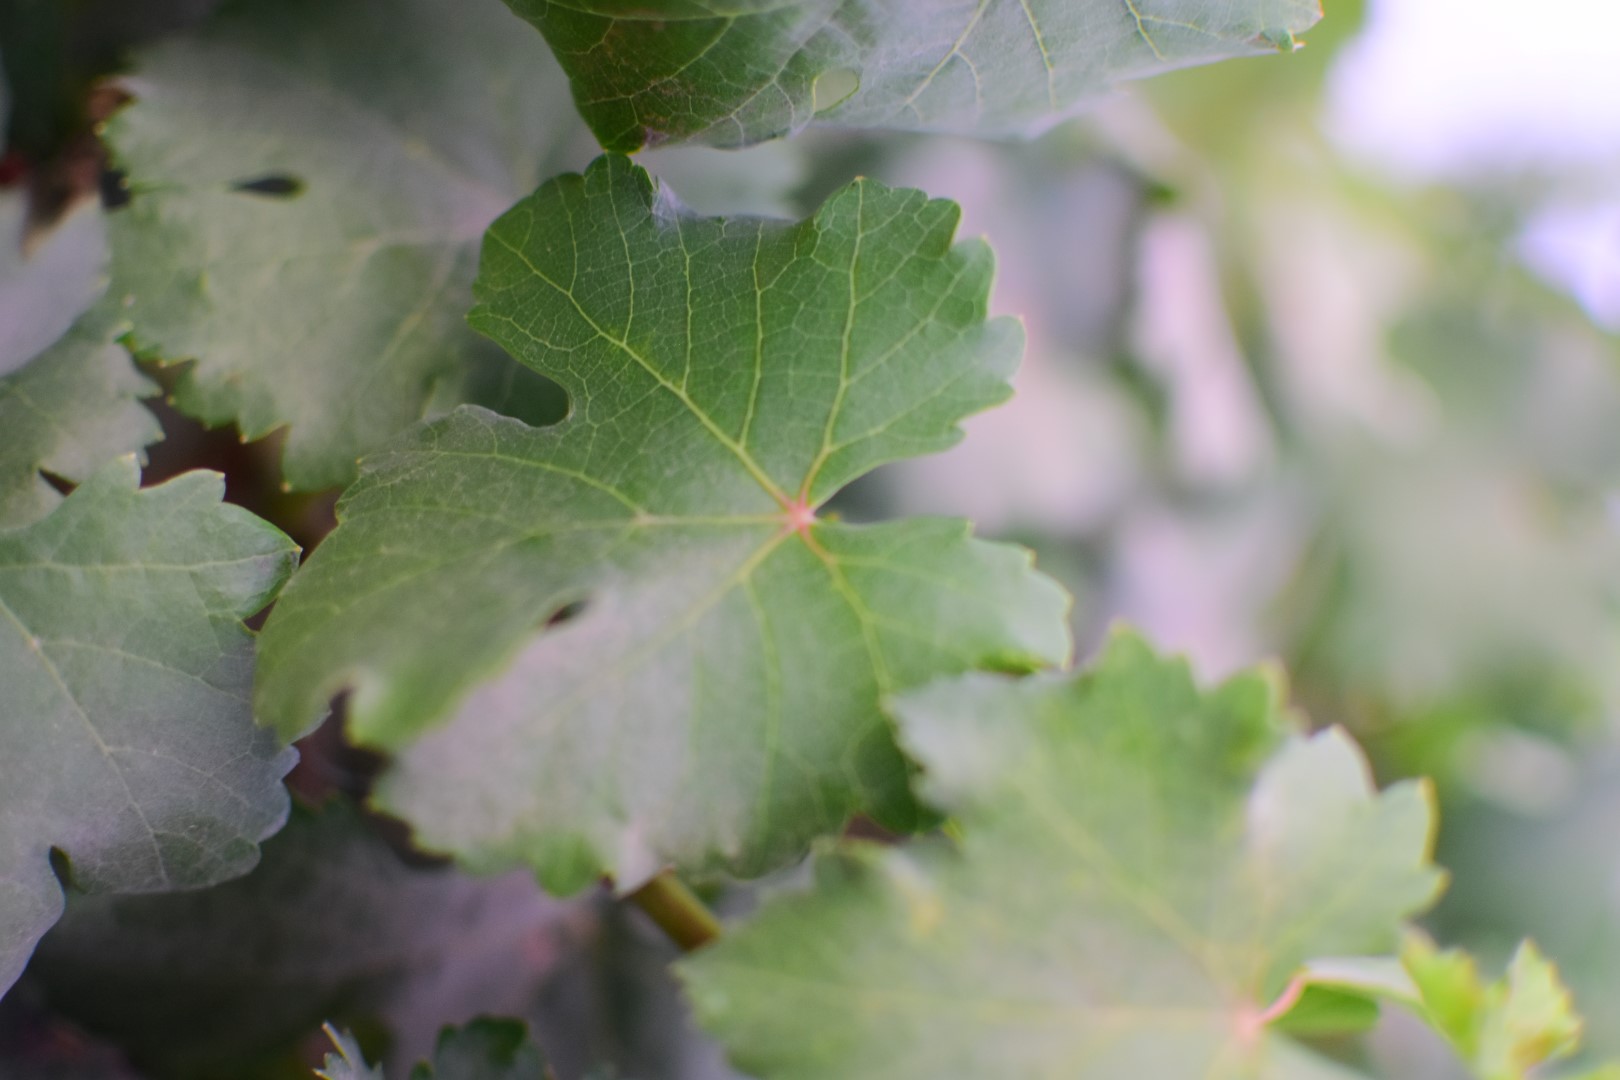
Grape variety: Aswud Balad